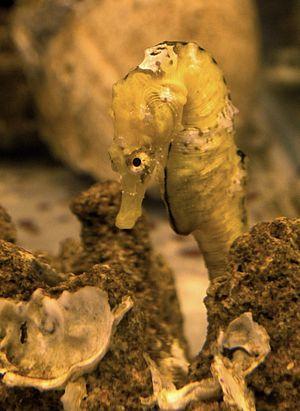
Hippocampe de Patagonie (Hippocampus patagonicus).Português: Cavalo-marinho-patagônico (Hippocampus patagonicus)."